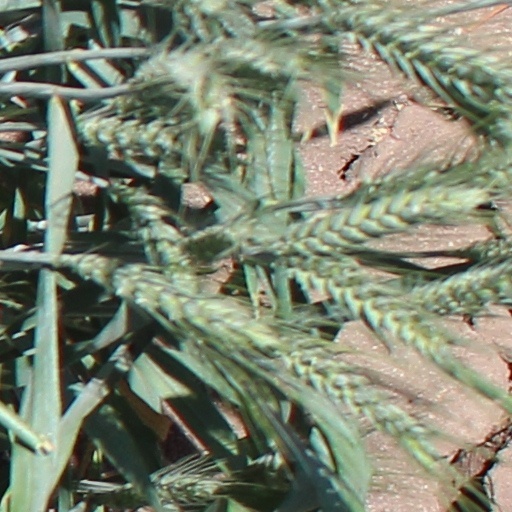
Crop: wheat